Grey Cairns of Camster

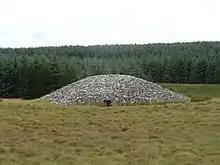
Camster Round

Camster Round is, as the name suggests, a circular cairn; it measures in diameter by high. Its form may be similar to that of the original separate round cairns that were later amalgamated into Camster Long. It is virtually intact with a high vaulted chamber at its centre, accessed from a passage long and high at the east-south-east side of the cairn. The passage appears to have been deliberately put out of use by blocking it up with stones piled up to the height of its roof. When it was excavated, archaeologists found that the floor of the cairn was composed of a deep layer of black earth, ash and burnt bones. It appears that bodies were placed there in a sitting position, though, oddly, without leg bones; the legs appear either to have been removed or to have rotted off before the bodies were deposited in the cairn.